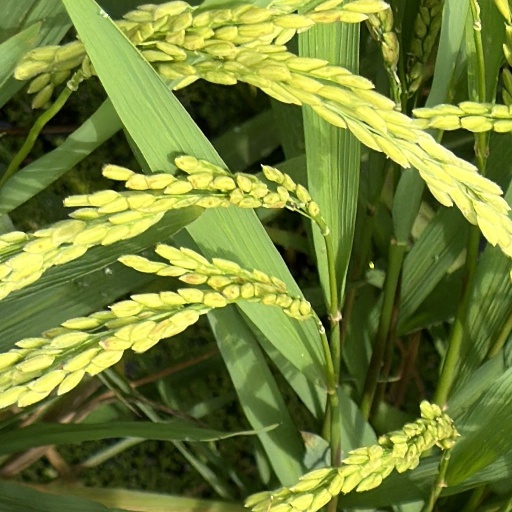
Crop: rice